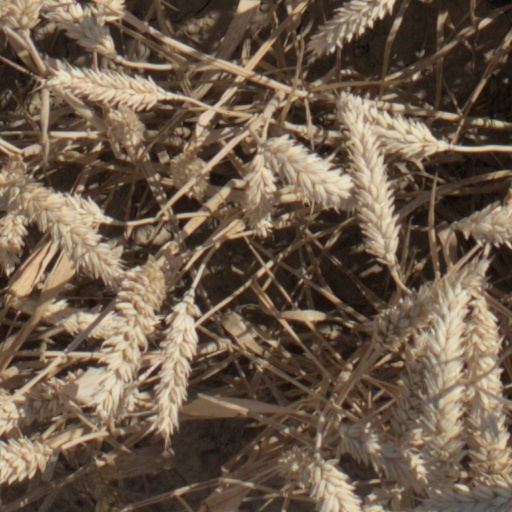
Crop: wheat